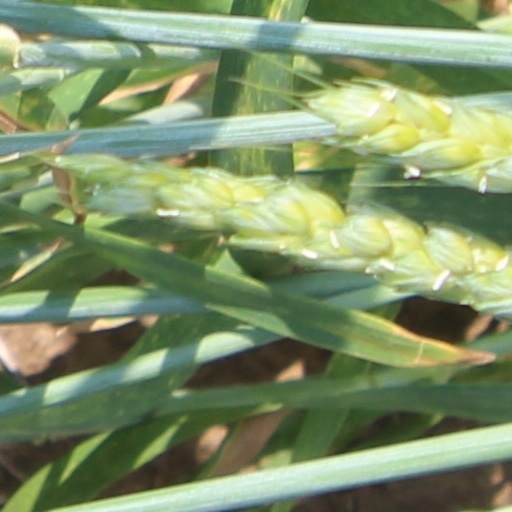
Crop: wheat